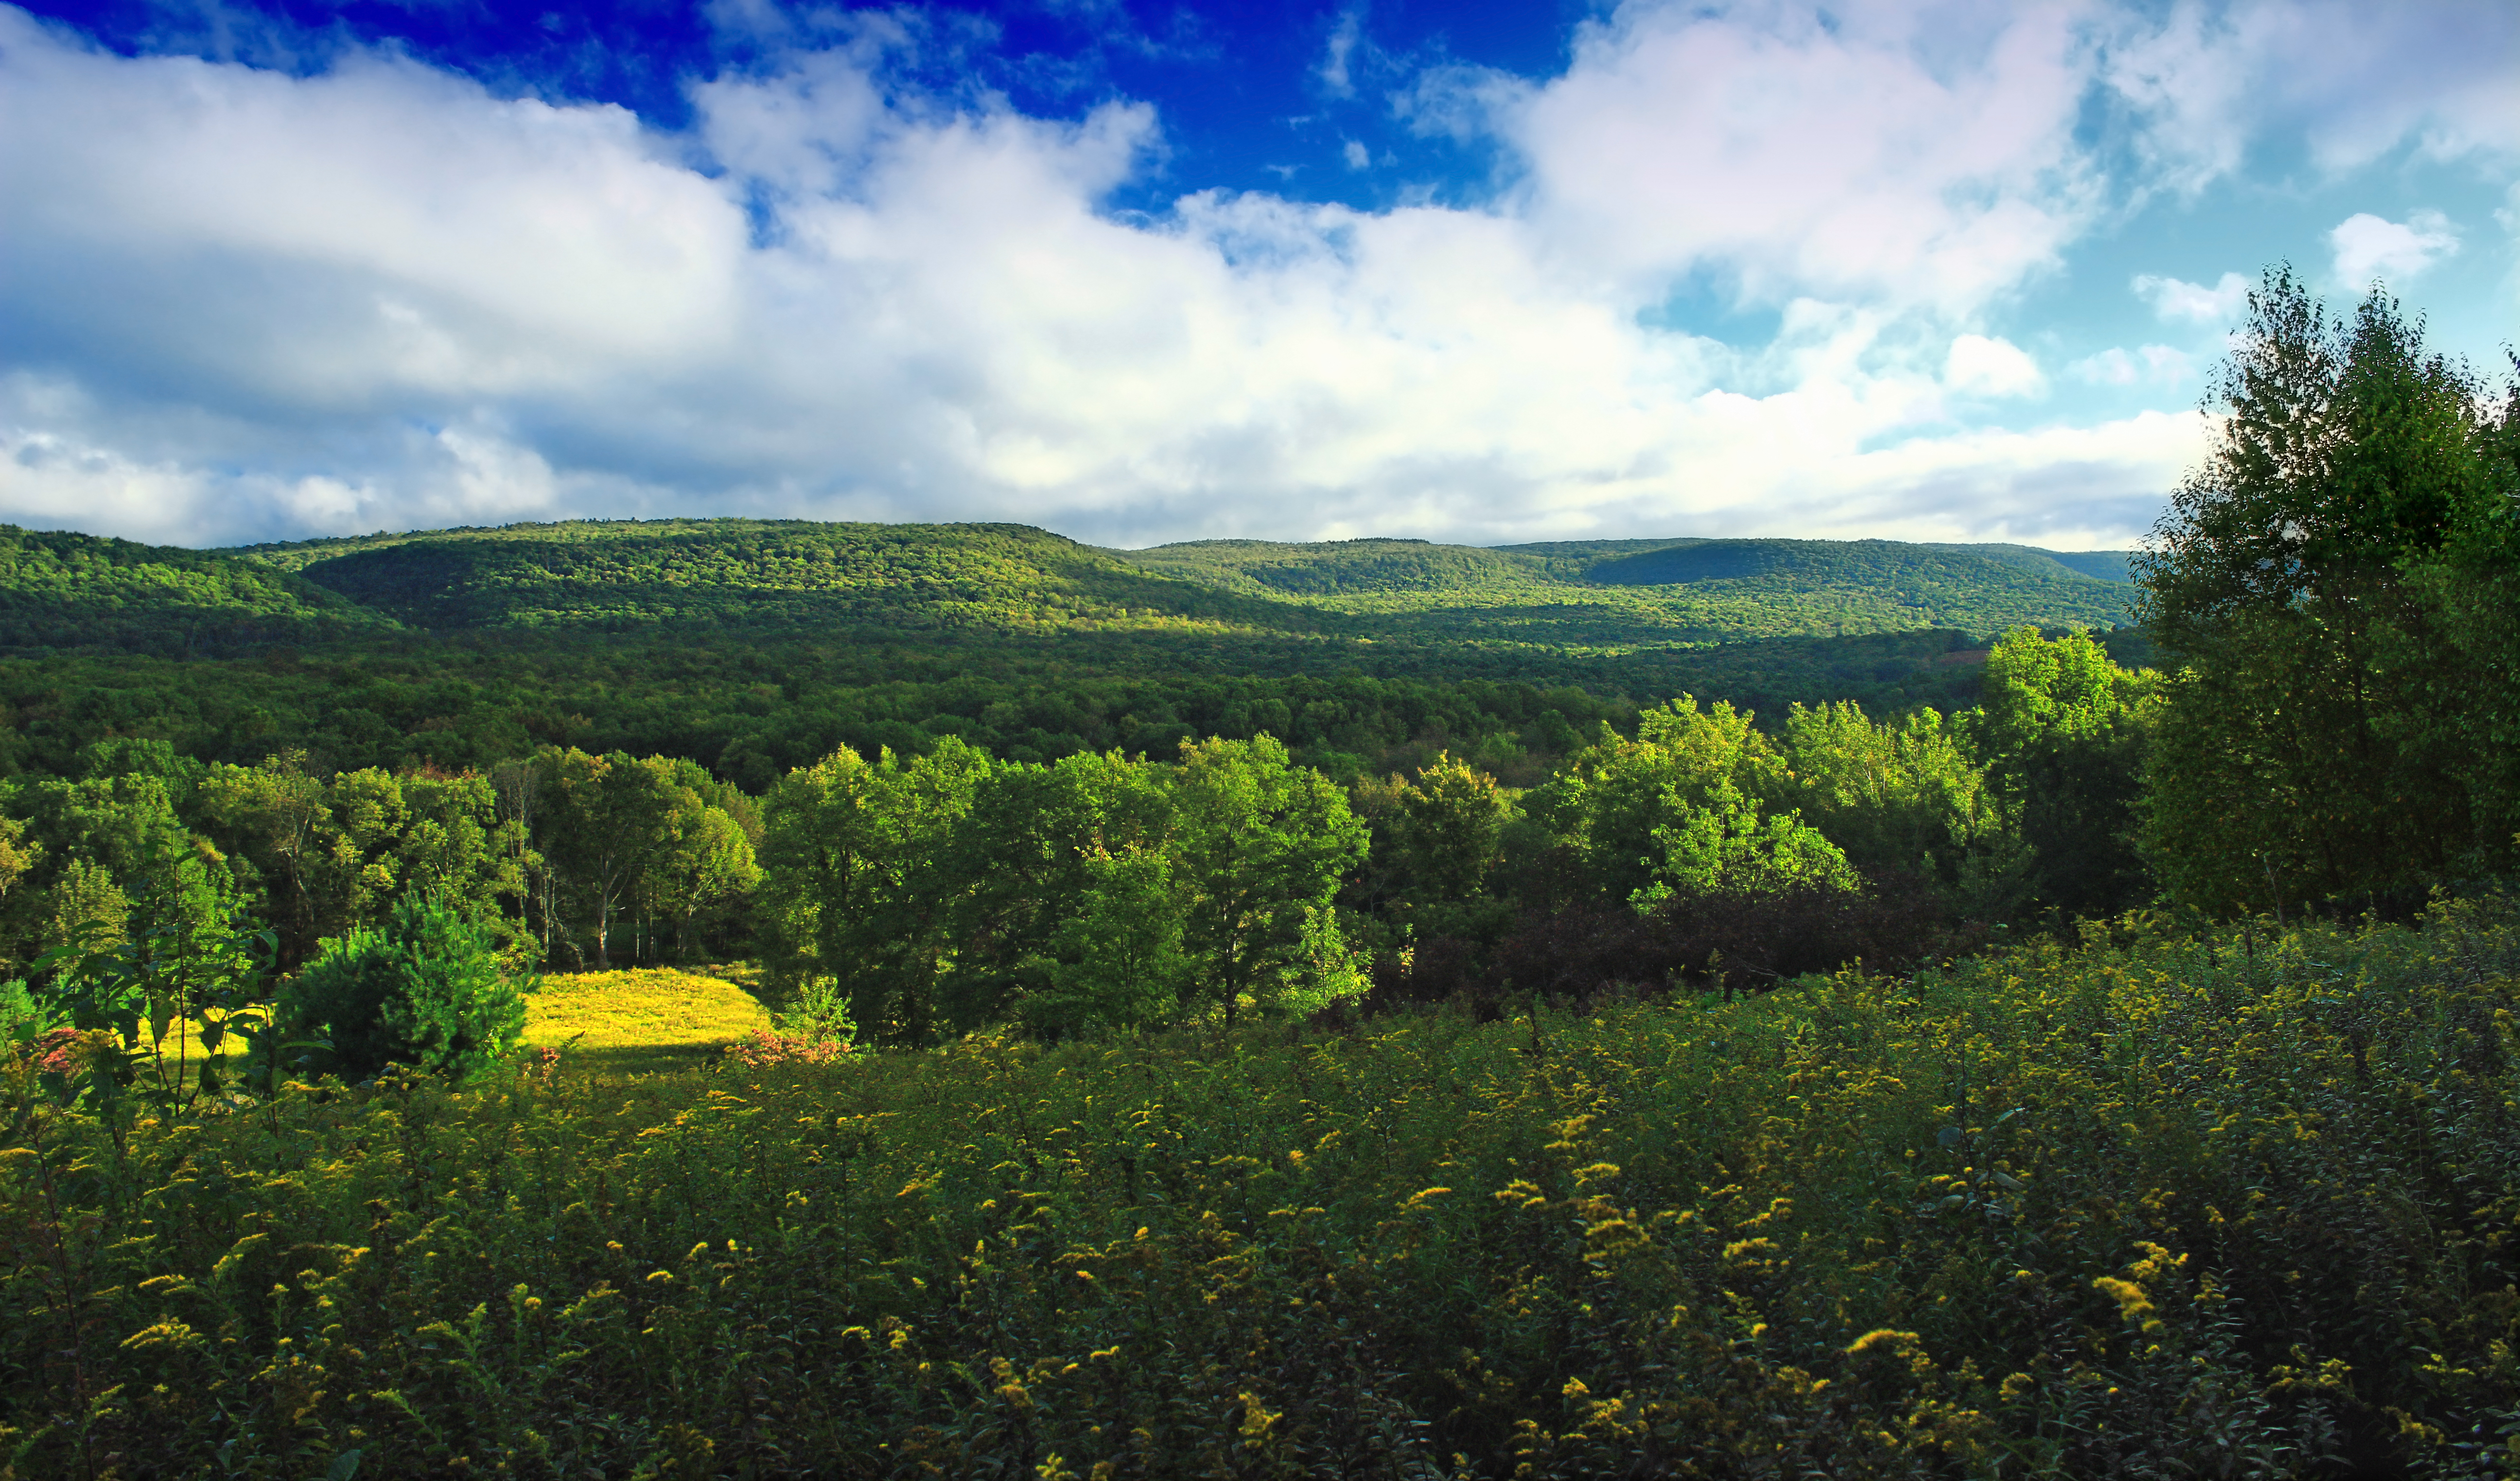
landscape, tree, nature, forest, grass, wilderness, mountain, cloud, plant, sky, hiking, field, meadow, sunlight, morning, leaf, hill, flower, valley, mountain range, summer, green, pasture, autumn, agriculture, highland, ridge, trees, hills, creativecommons, clouds, mountains, grassland, vegetation, appalachianmountains, alleghenyplateau, stratocumulus, goldenrod, lycomingcounty, pennsylvania, endlessmountains, merrilllinnconservancy, glacierpoolspreserve, plantation, plateau, habitat, ecosystem, rural area, natural environment, geographical feature, woody plant, mountainous landforms